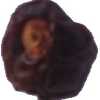
Label: dates